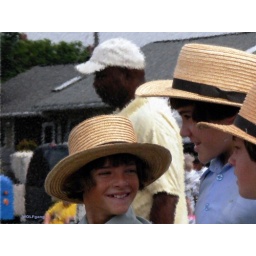
Three Amish boys enjoy each other's company during market day in Belleville, PA. Amish and Menonite predominate in Big Valley.